Answer in natural language. Consider the 3D positions of the objects in the scene and not just the 2D positions in the image. Is the centerpoint of  dark brown office table with drawers at a higher height than Window? Choose between the following options: no or yes
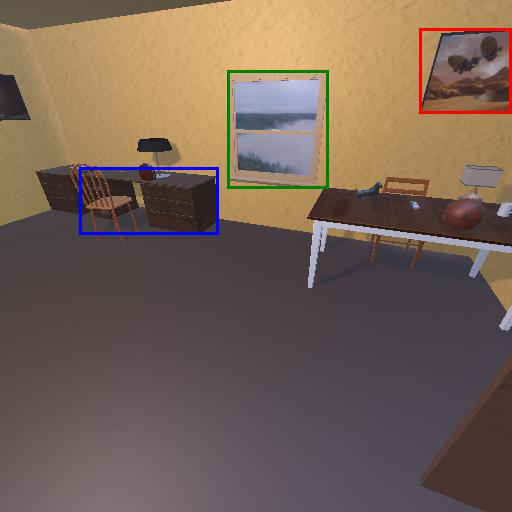
<answer>no</answer>